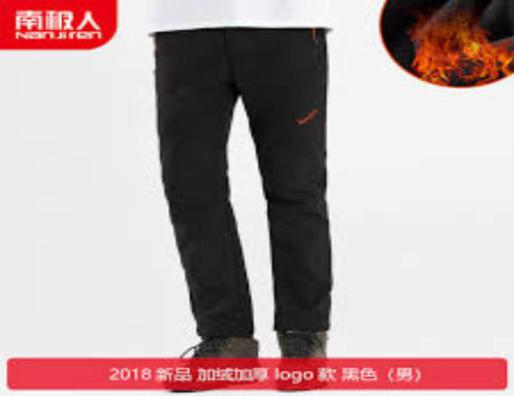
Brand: nanjiren
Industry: Clothes